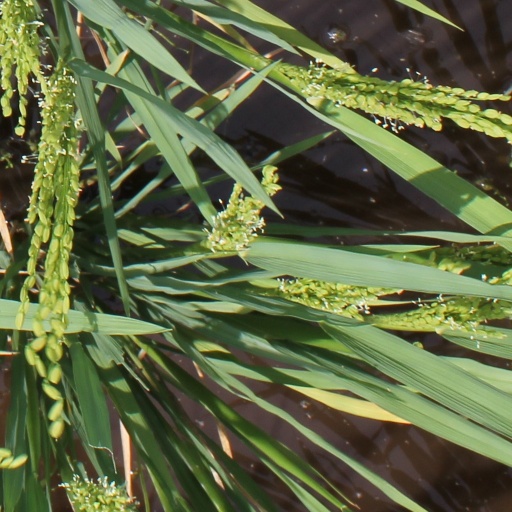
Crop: rice